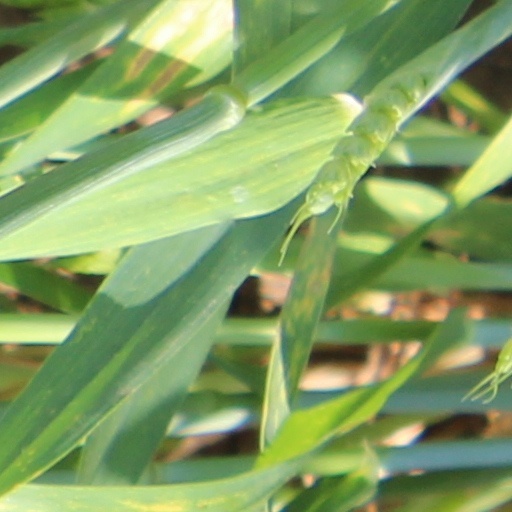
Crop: wheat